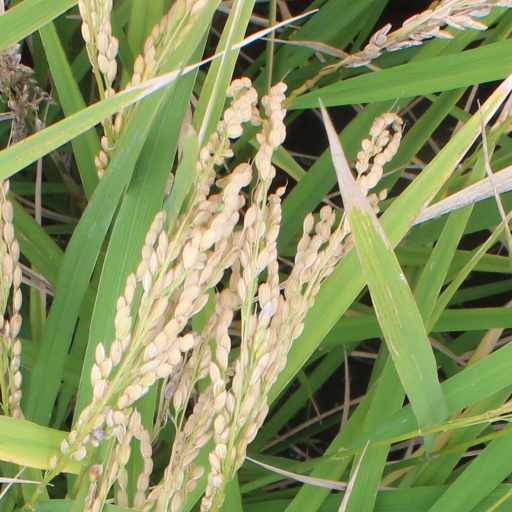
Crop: rice